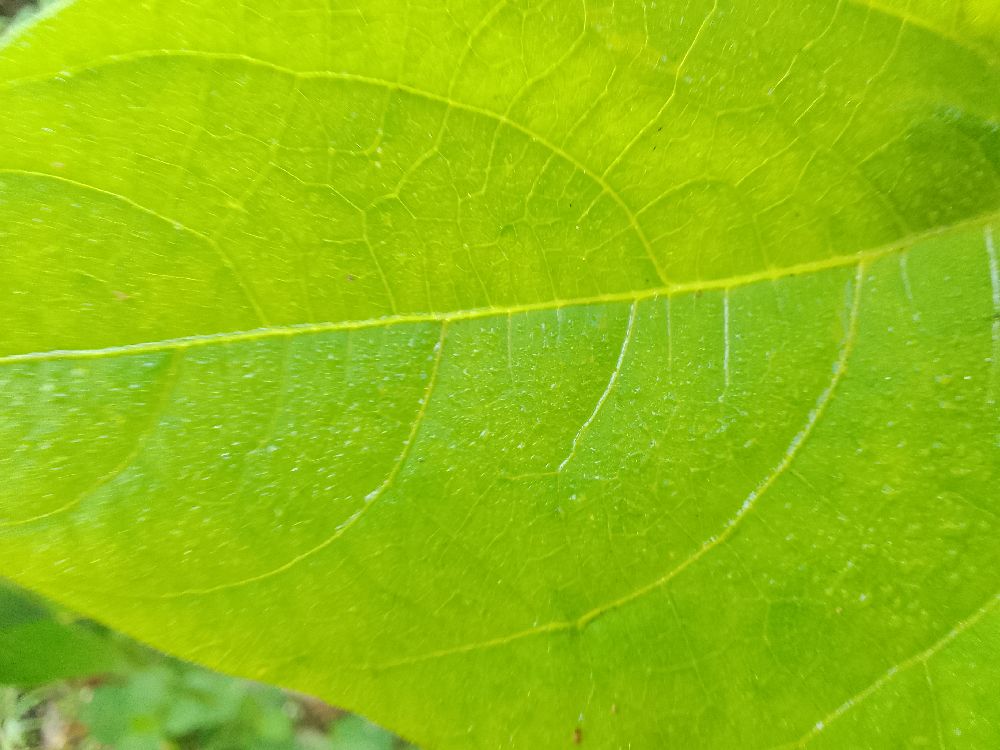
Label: healthy